Moselle's 5th constituency

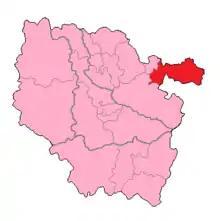
Moselle's 5th Constituency shown within Lorraine

The 5th constituency of Moselle is a French legislative constituency in the Moselle "département".